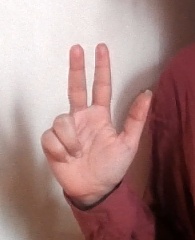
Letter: al